Teenage Bottlerocket

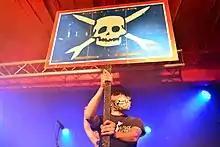
Teenage Bottlerocket at the Pirate Satellite Festival 2015 in the Hamburg market hall

Teenage Bottlerocket is an American rock band formed in Laramie, Wyoming in 2000. The rock band was formed by twin brothers Ray and Brandon Carlisle, following the dissolution of their previous band, Homeless Wonders. The band's music is heavily influenced by guitarist and co-vocalist Kody Templeman's other band, The Lillingtons, and punk rock acts such as Ramones, Screeching Weasel, Green Day, The Bouncing Souls, and Misfits; Their music has been referred to as "Ramones-core", "Weasel-core" and "leather jacket punk".